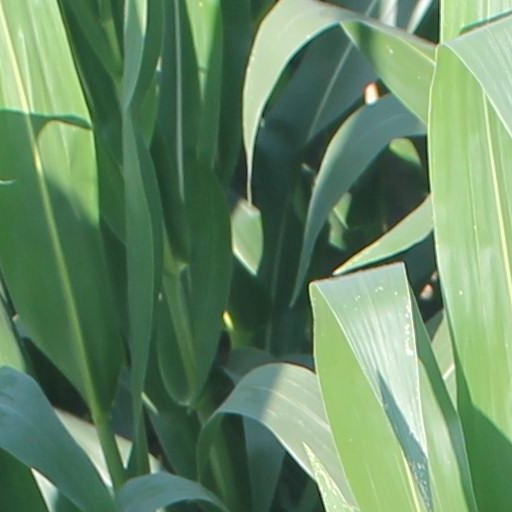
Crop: maize; corn